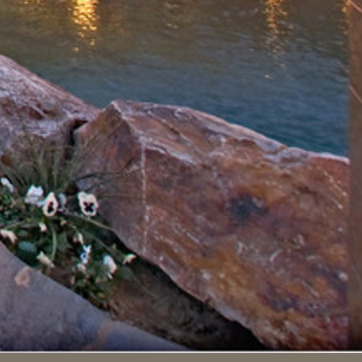
Material: stone